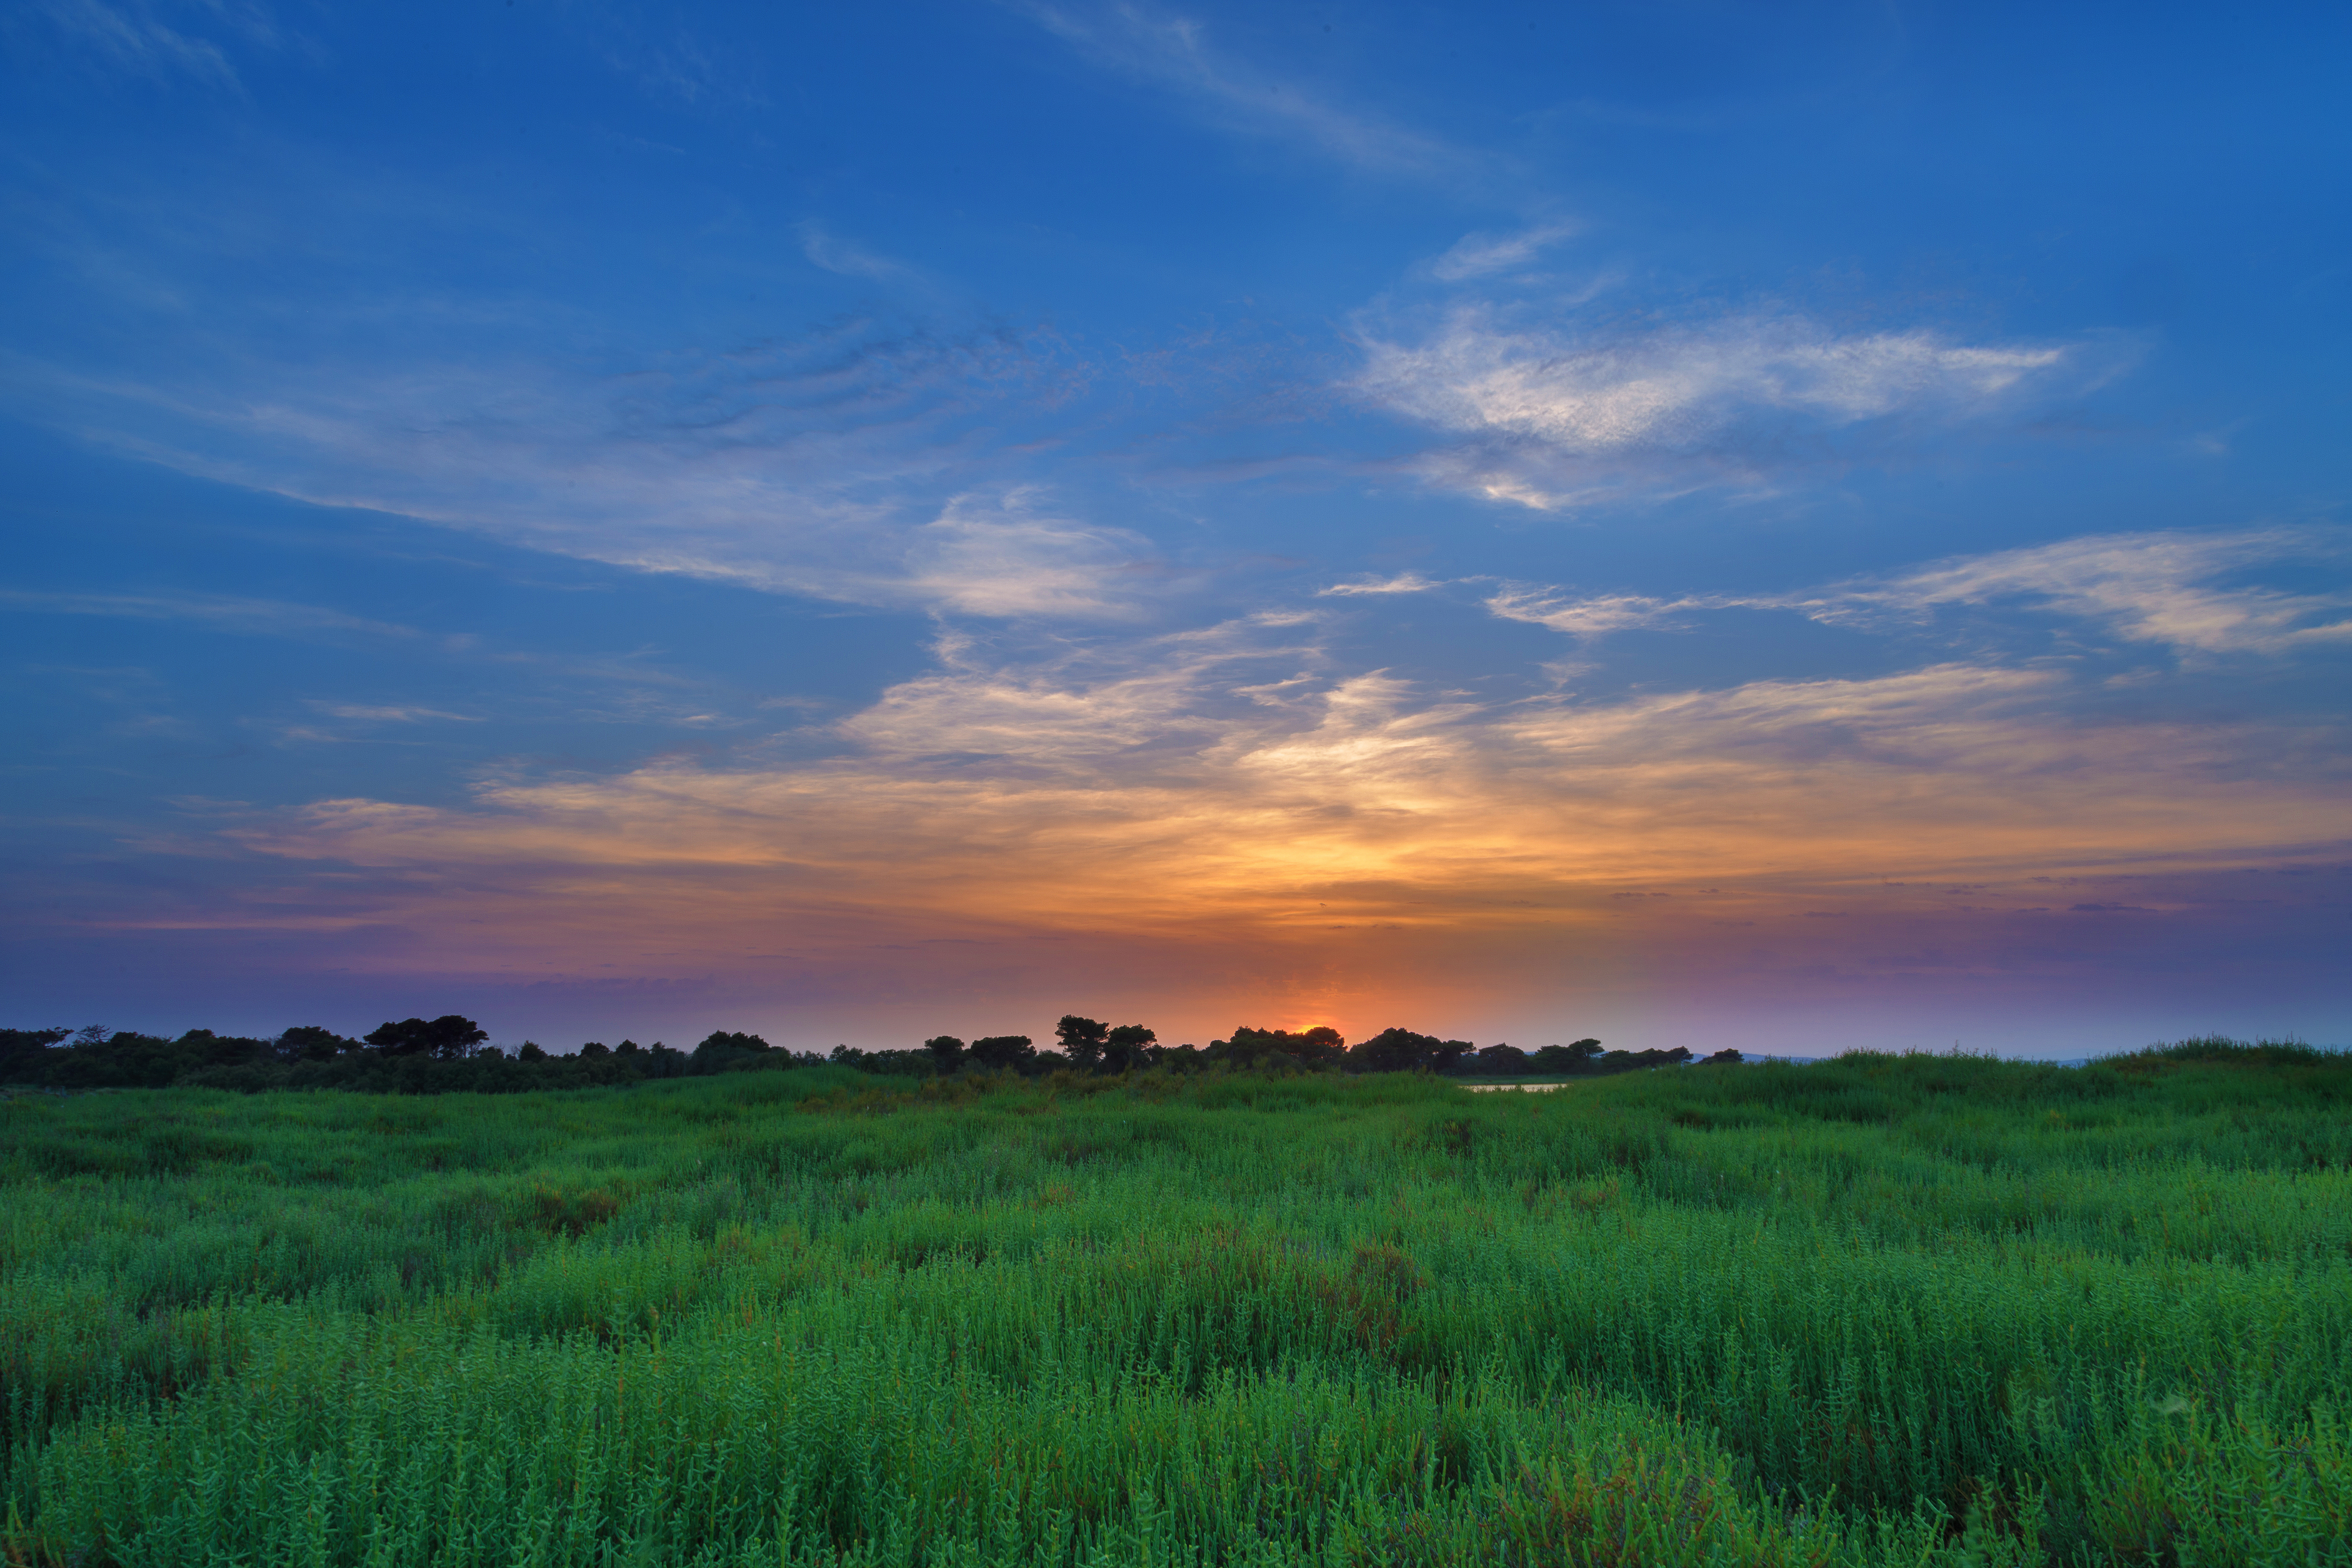
landscape, nature, grass, horizon, marsh, cloud, sky, sun, sunrise, sunset, field, meadow, prairie, morning, dawn, dusk, evening, agriculture, savanna, plain, ciel, grassland, wetland, couleur, coucherdesoleil, soir, habitat, ecosystem, sunsettime, couchant, sel, steppe, rural area, salicornes, natural environment, grass family